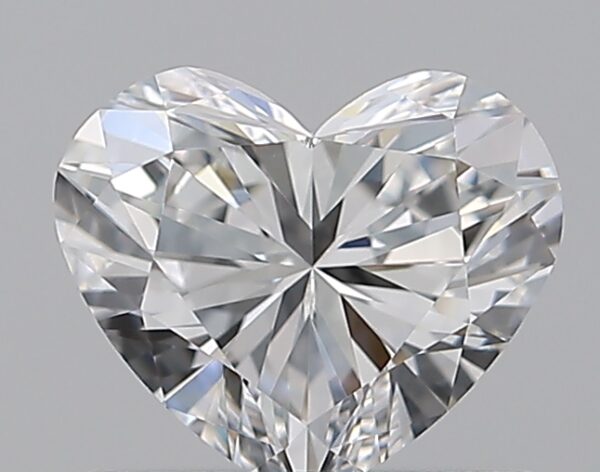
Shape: heart
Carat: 0.7
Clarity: IF
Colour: F
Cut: EX
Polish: EX
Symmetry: VG
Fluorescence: F
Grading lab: GIA
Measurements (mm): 5.5 x 6.46 x 3.49